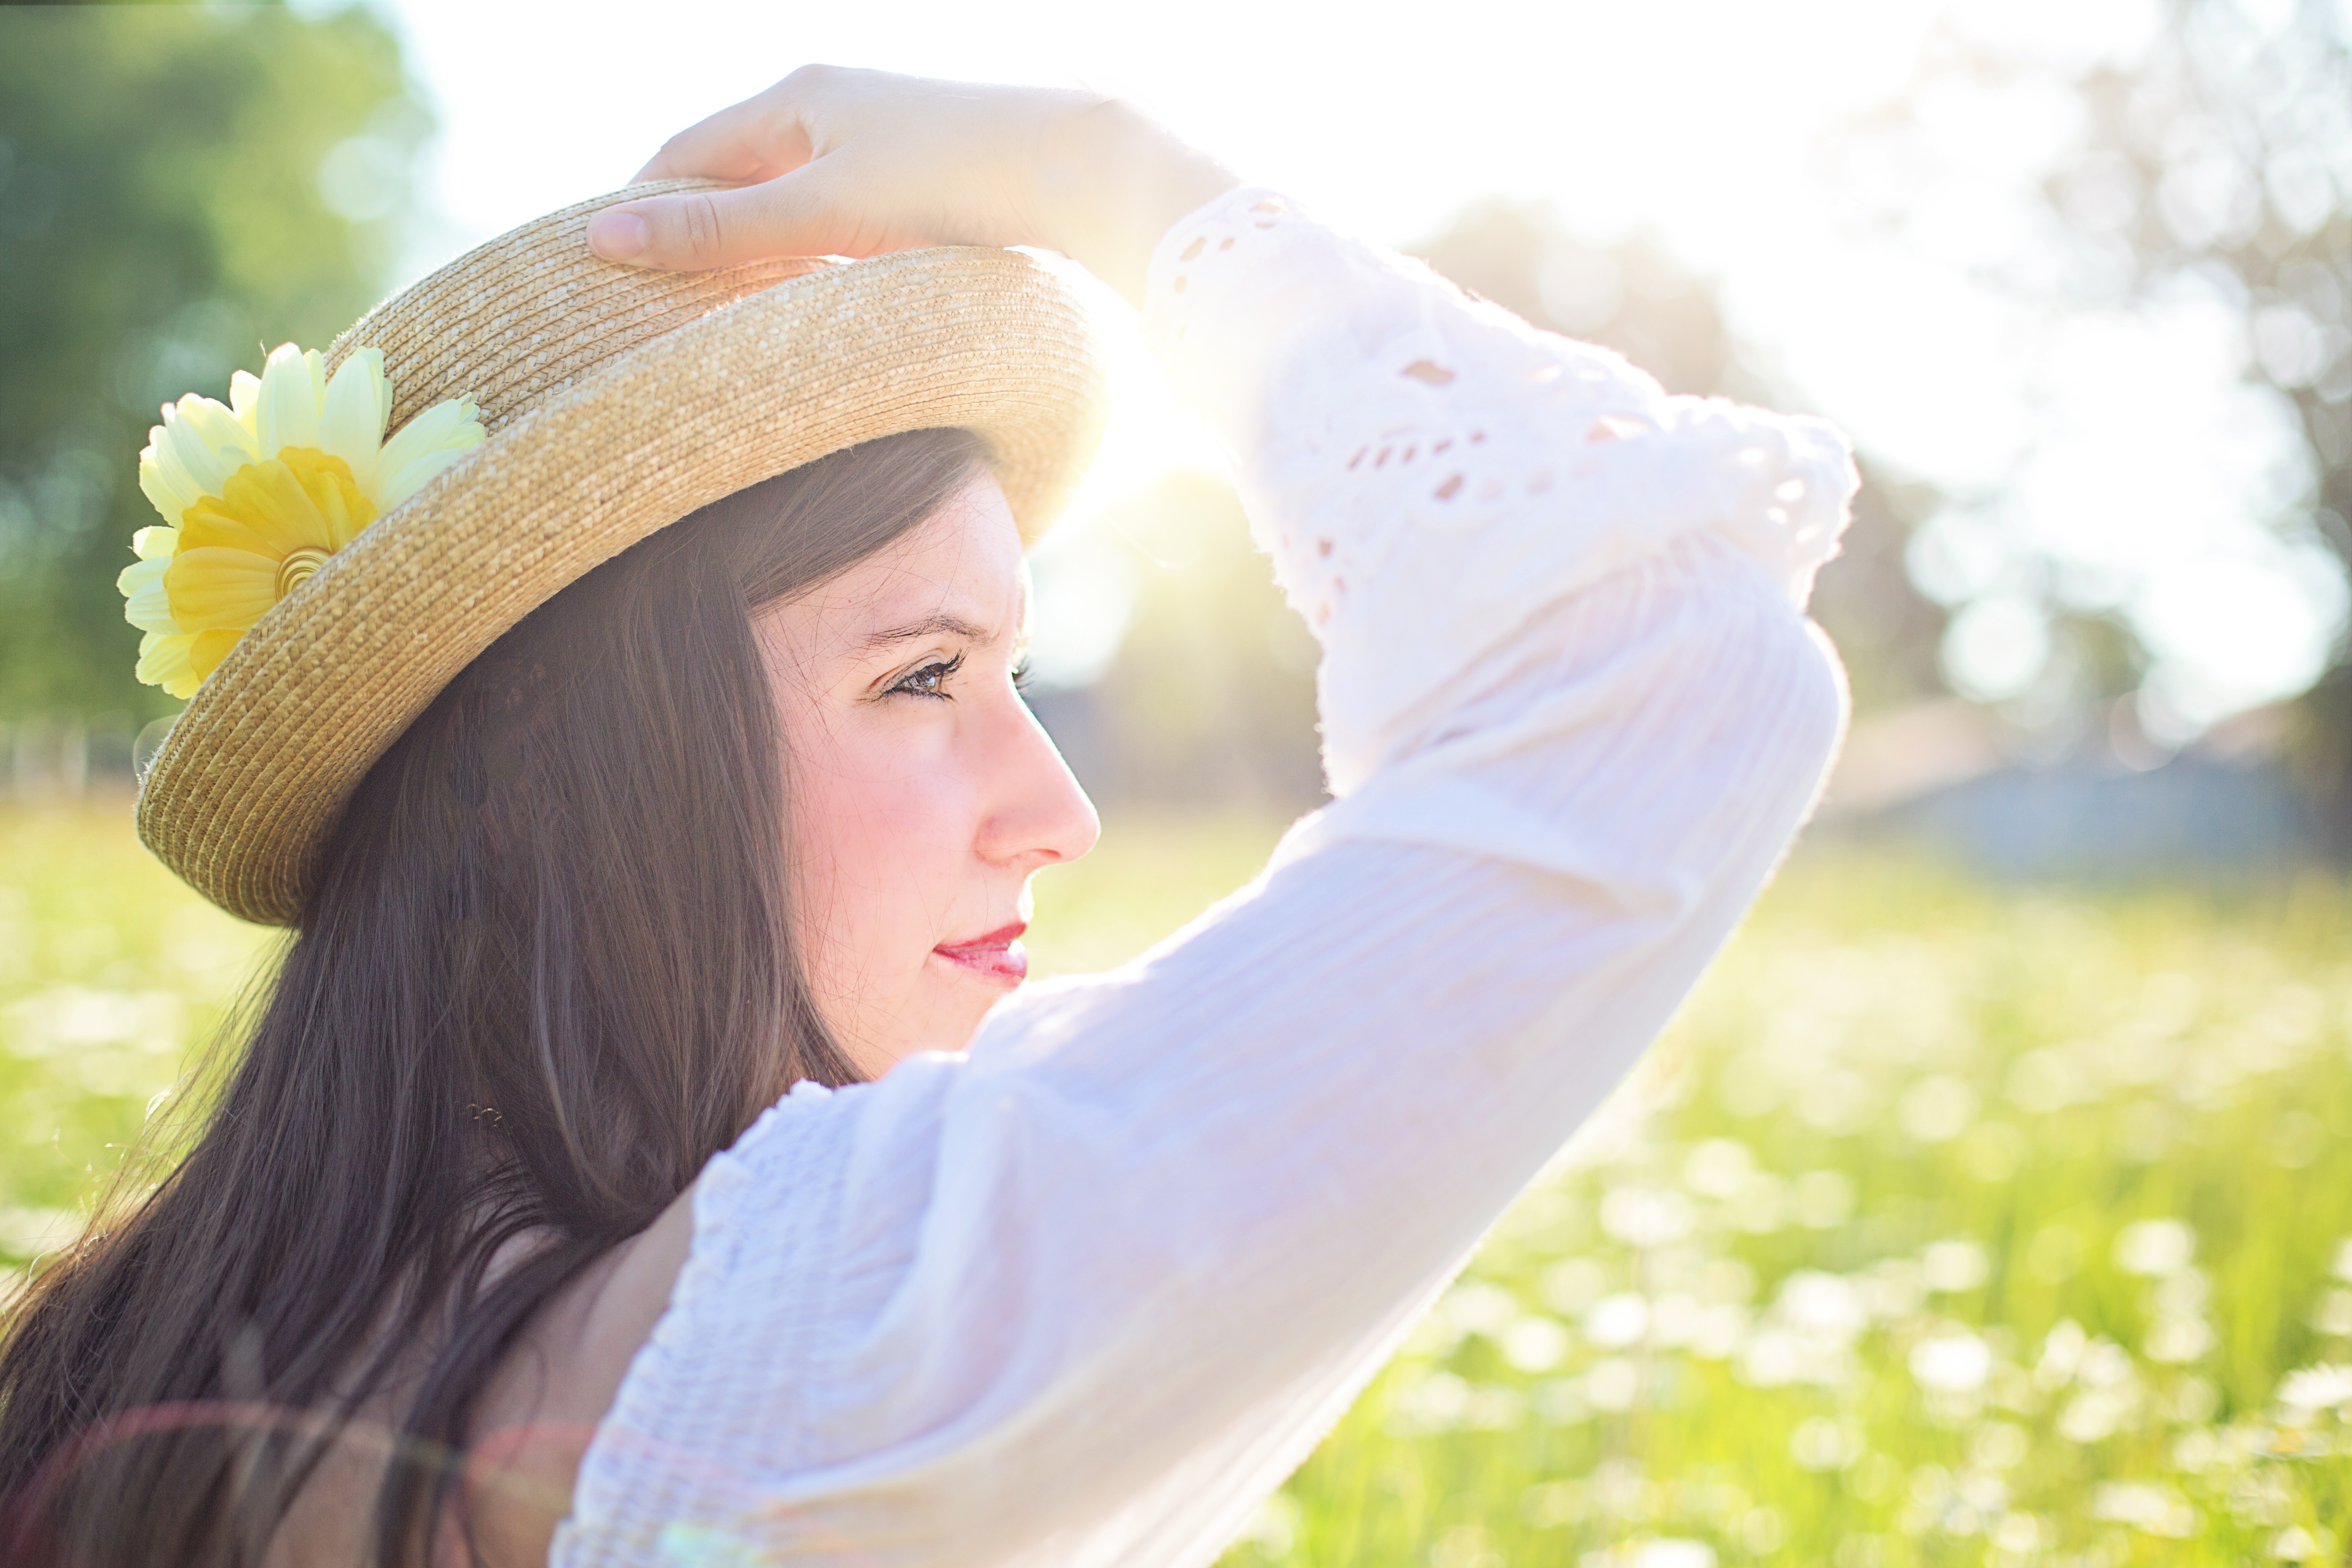
grass, person, girl, sunshine, woman, field, photography, meadow, countryside, sunlight, flower, female, spring, romance, hat, bride, flowers, outdoors, dress, happy, photograph, skin, beauty, beautiful, pretty, interaction, photo shoot, portrait photography